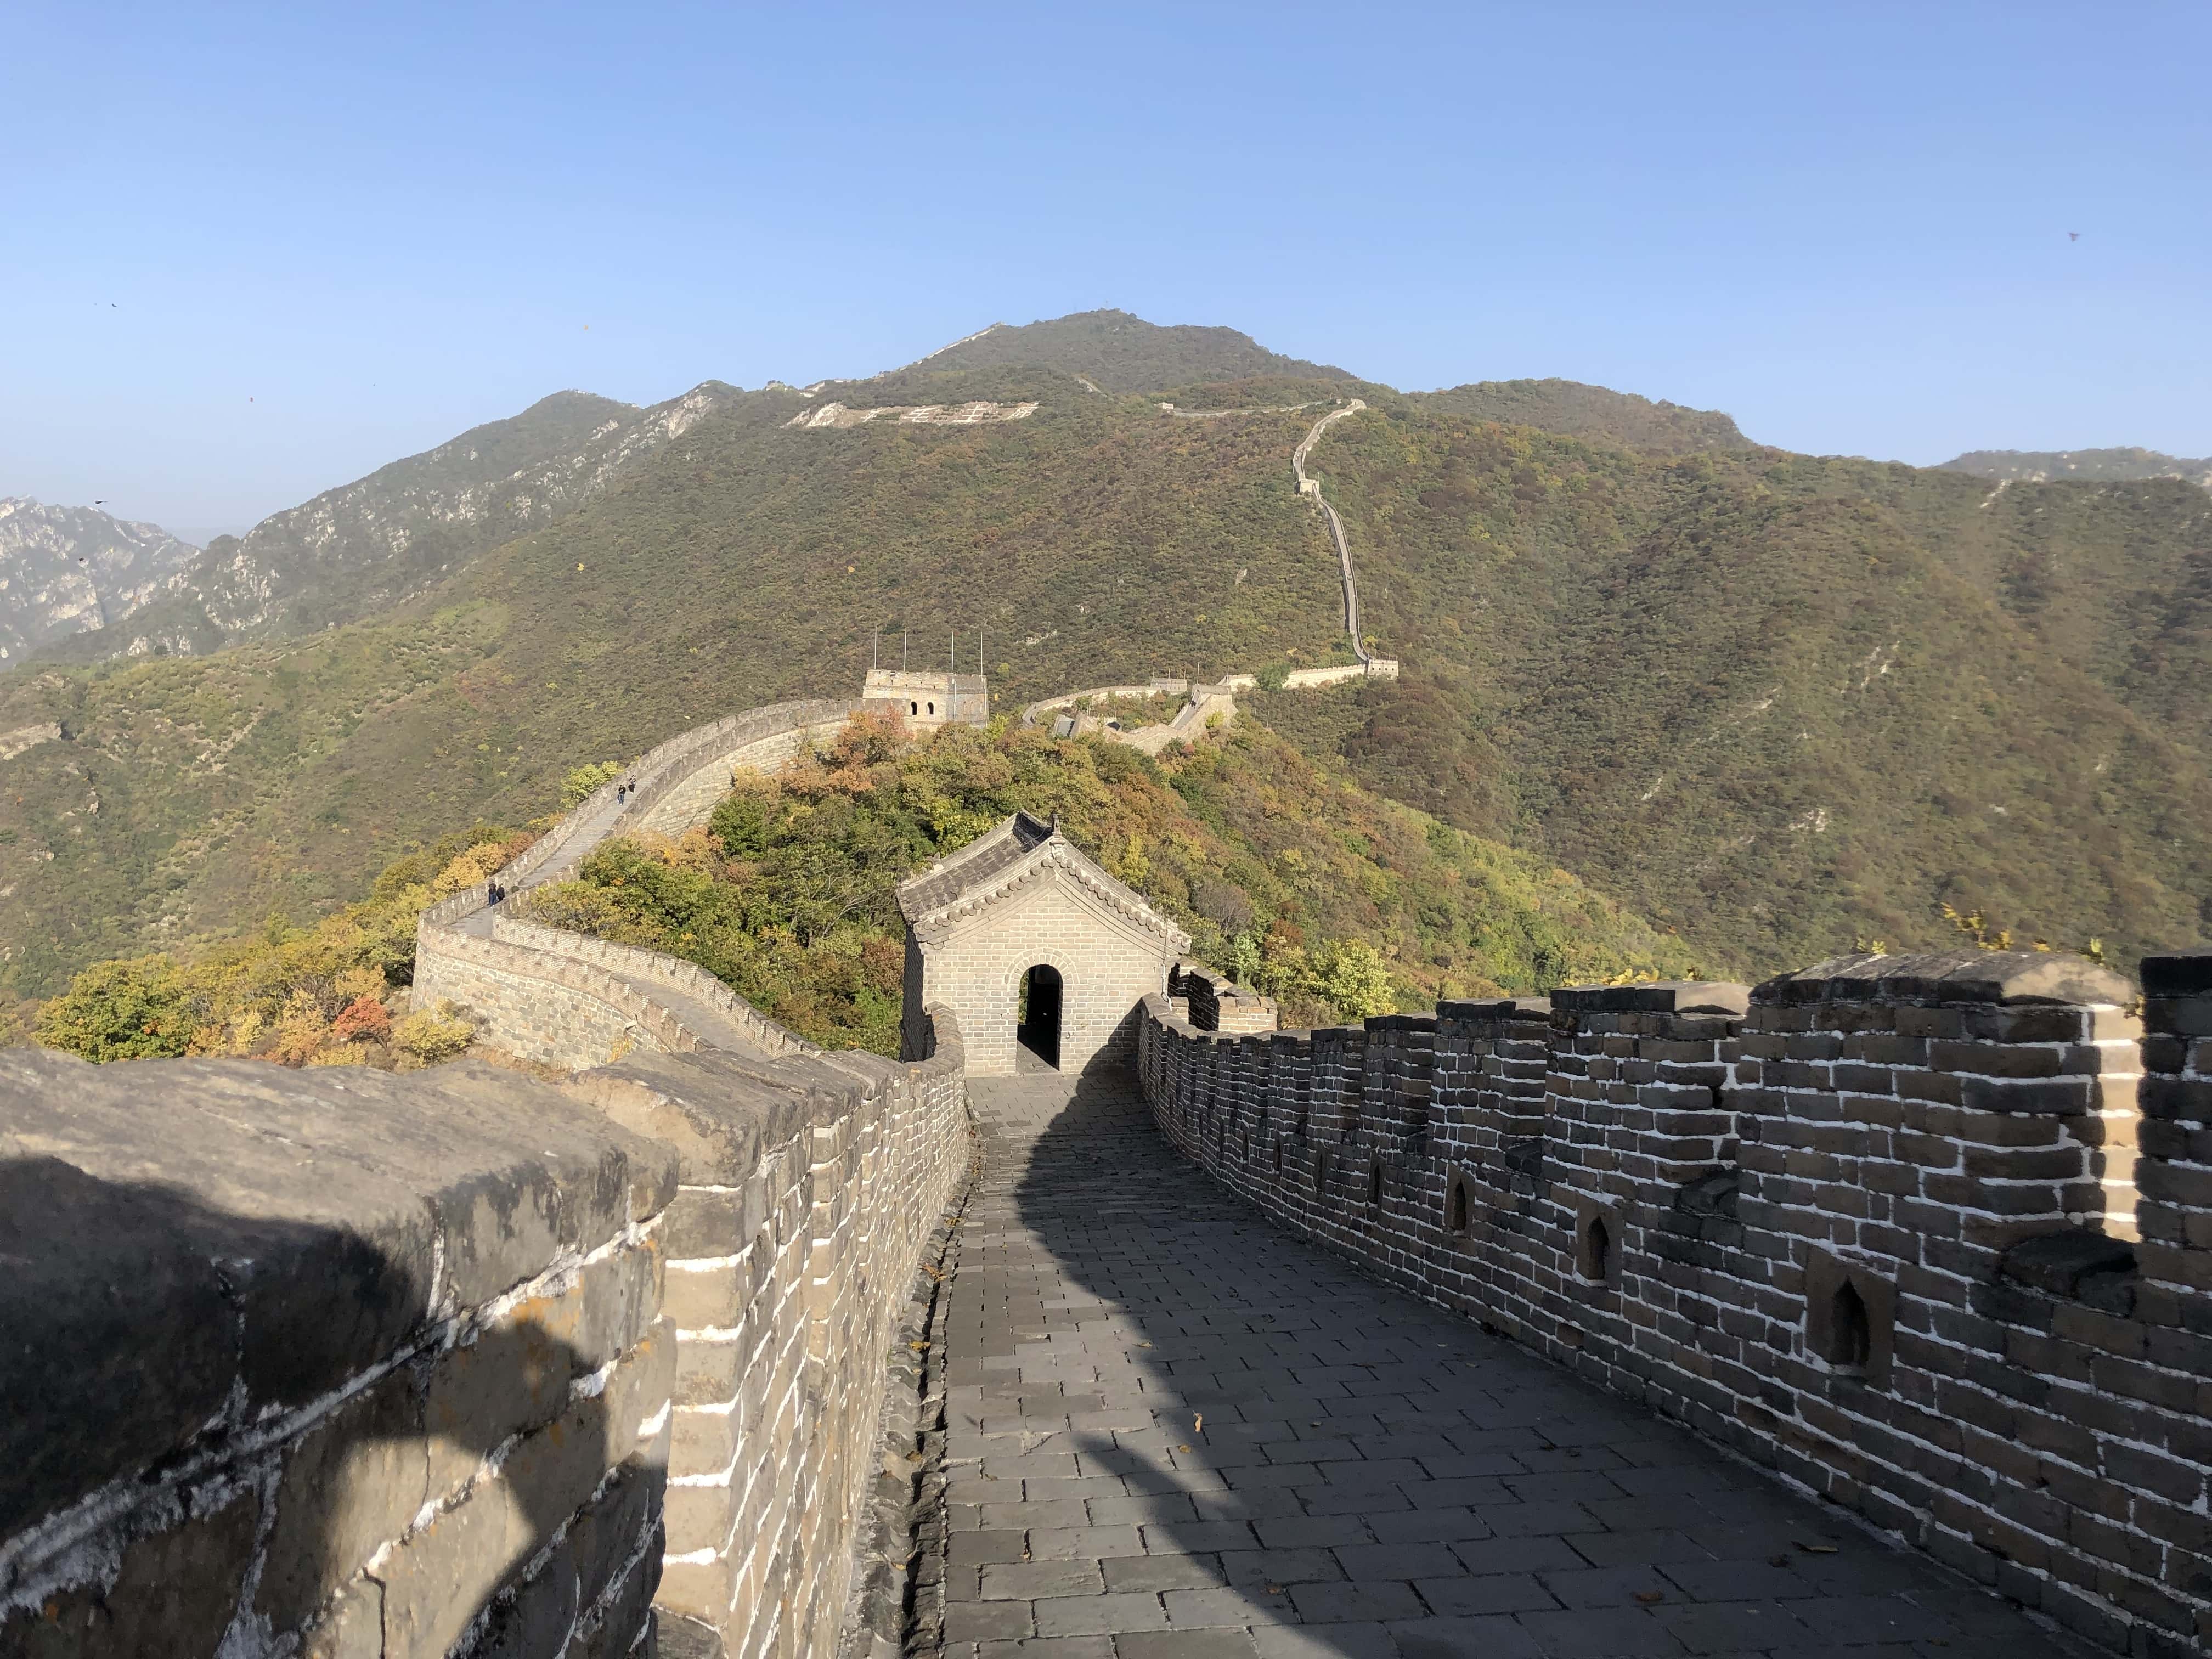
beautiful, wall, mountain, highland, fortification, historic site, infrastructure, hill, road, hill station, architecture, mountain pass, tourism, landscape, thoroughfare, ridge, rock, tourist attraction, ancient history, building